Culture of the Tlingit

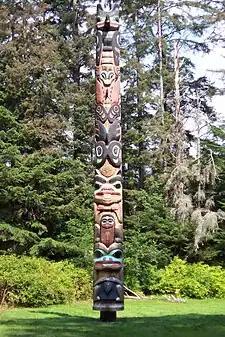
The "K'alyaan" Totem Pole of the Tlingit Kiks.ádi Clan, erected at Sitka National Historical Park to commemorate the lives lost in the 1804 Battle of Sitka.

Dances are also considered to be clan property, along the same lines as songs. Since people from different clans are often involved in the performance of a dance, it is considered essential that before the dance is performed or the song sung that a disclaimer be made regarding who permission was obtained from, and with whom the original authorship or ownership rests.